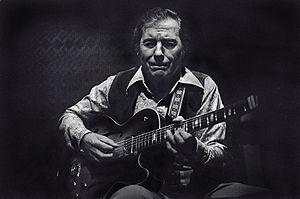
Chuck Wayne est un compositeur et un guitariste de jazz américain.